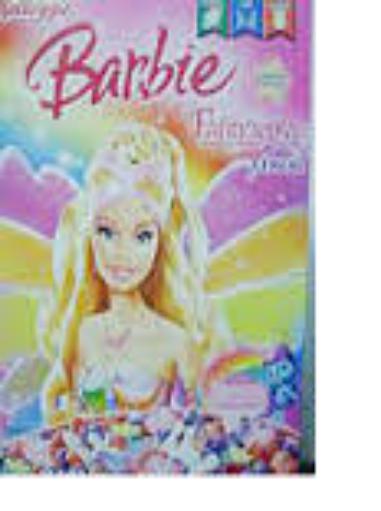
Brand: Breakfast with Barbie
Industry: Food